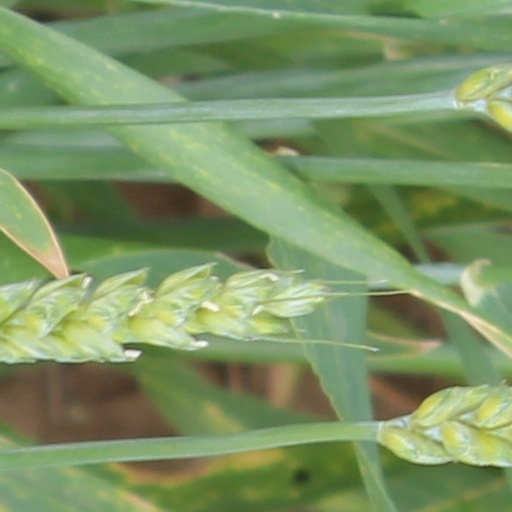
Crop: wheat